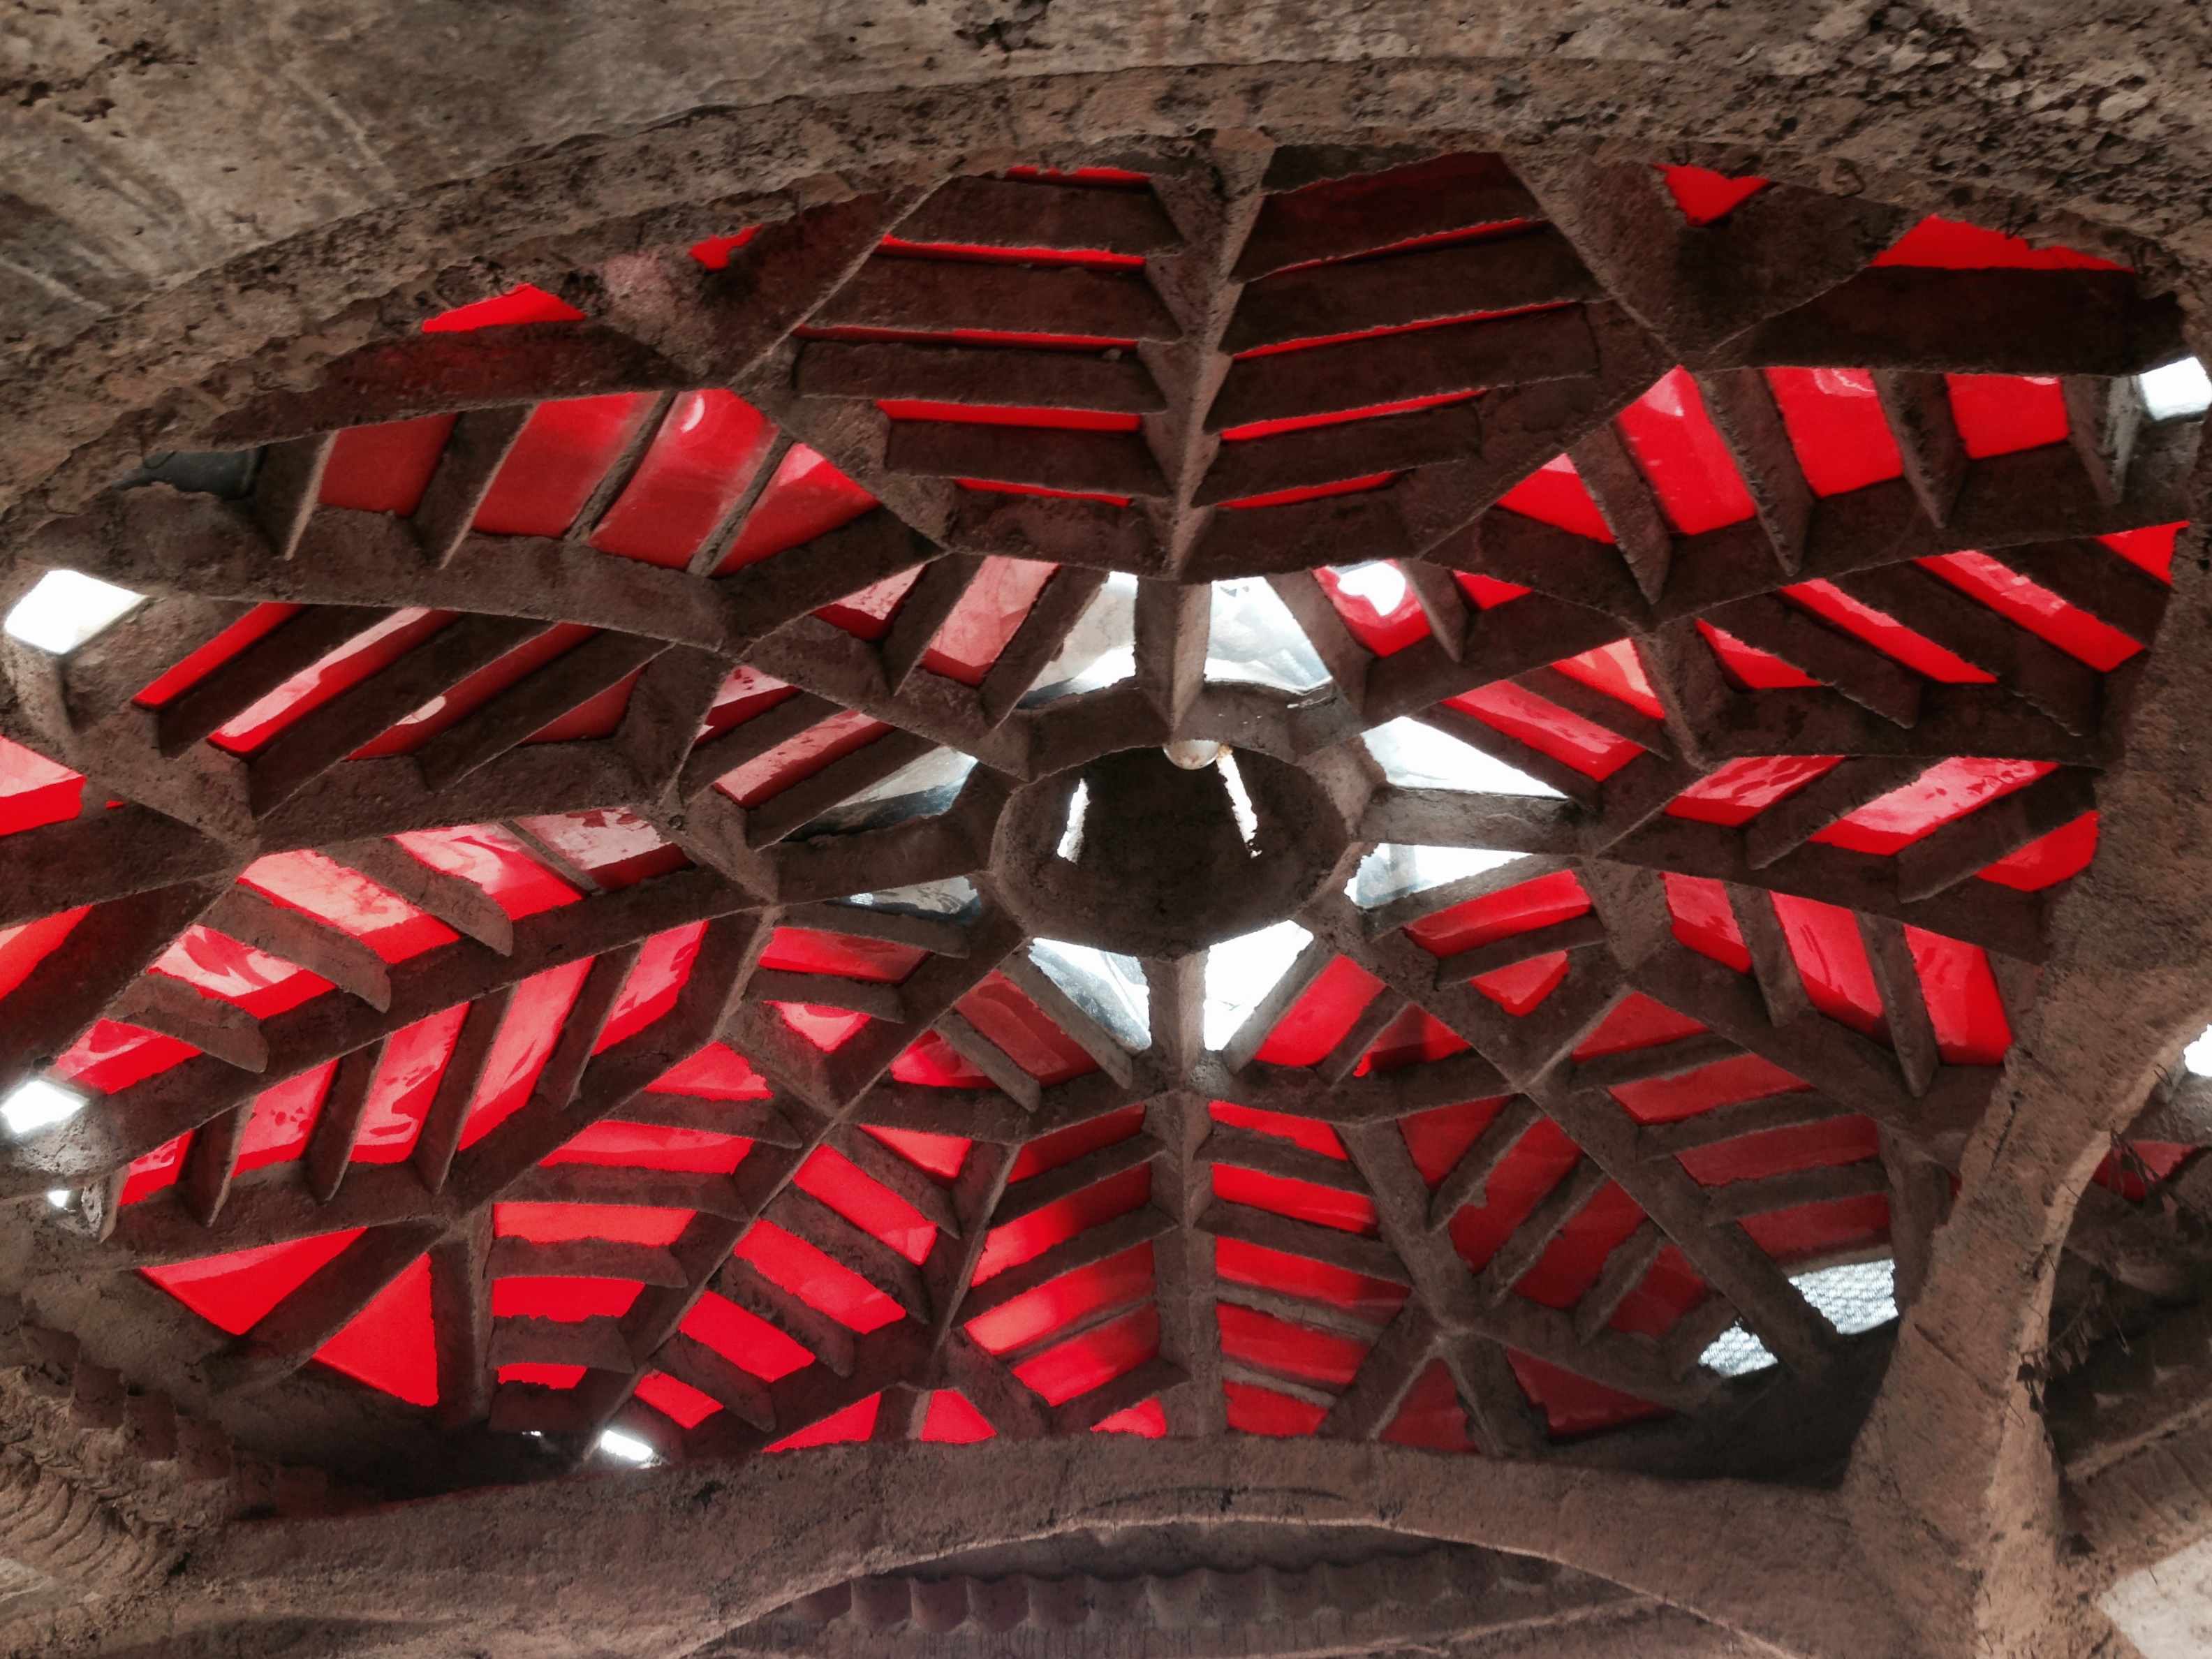
wheel, pattern, red, furniture, material, art, design, symmetry